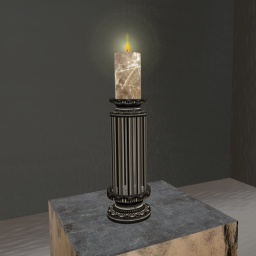
Marbled Candle. Glass and stainless steel candle base stand with engraved features  in classical style. Nouveau Libertine Range.